Ruth Paul

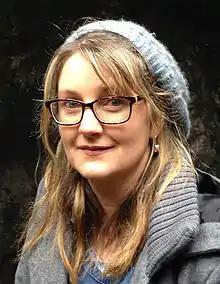
Paul in 2015

Ruth Paul (born 1964) is a children's picture book author and illustrator from Wellington, New Zealand.